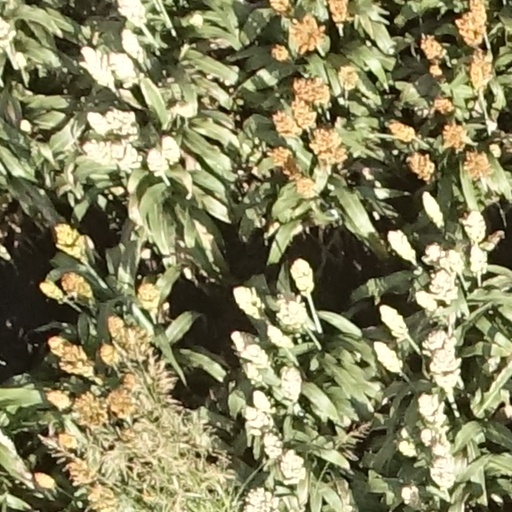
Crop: sorghum